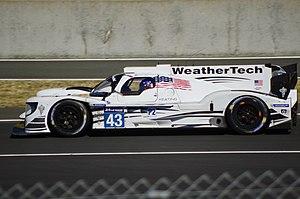
La Riley Mk. 30 est une voiture de course développée et construite par le constructeur américain Riley en partenariat avec l'équipe canadienne Multimatic Motorsports. Conçue pour répondre à la réglementation LMP2 2017 établie par l'Automobile Club de l'Ouest et la FIA. La voiture est également conforme au règlement du Championnat WeatherTech unifié des voitures de sport de l'International Motor Sports Association pour la classe Prototype. La Mazda RT24-P engagée sur le continent américain en United SportsCar Championship est basée sur ce châssis. Le prototype a fait ses débuts en compétition aux 24 Heures de Daytona 2017 et ses débuts en Championnat du monde d'endurance FIA lors des 24 Heures du Mans 2017.
Ben Keating, né le 18 août 1971 à Tomball, est un homme d'affaires et un pilote automobile américain.